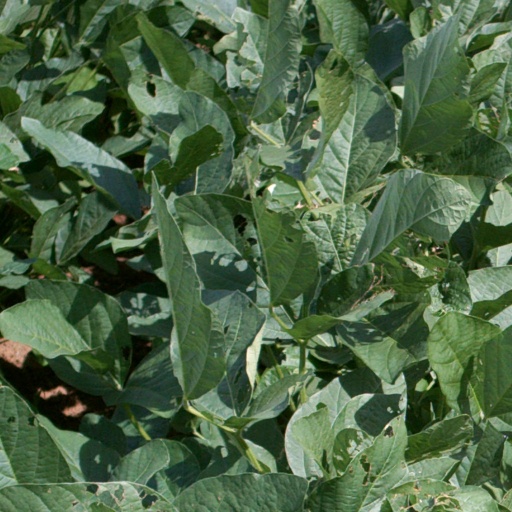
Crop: soybean